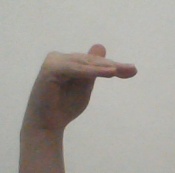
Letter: khaa